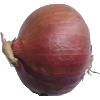
Label: Onion Red 1